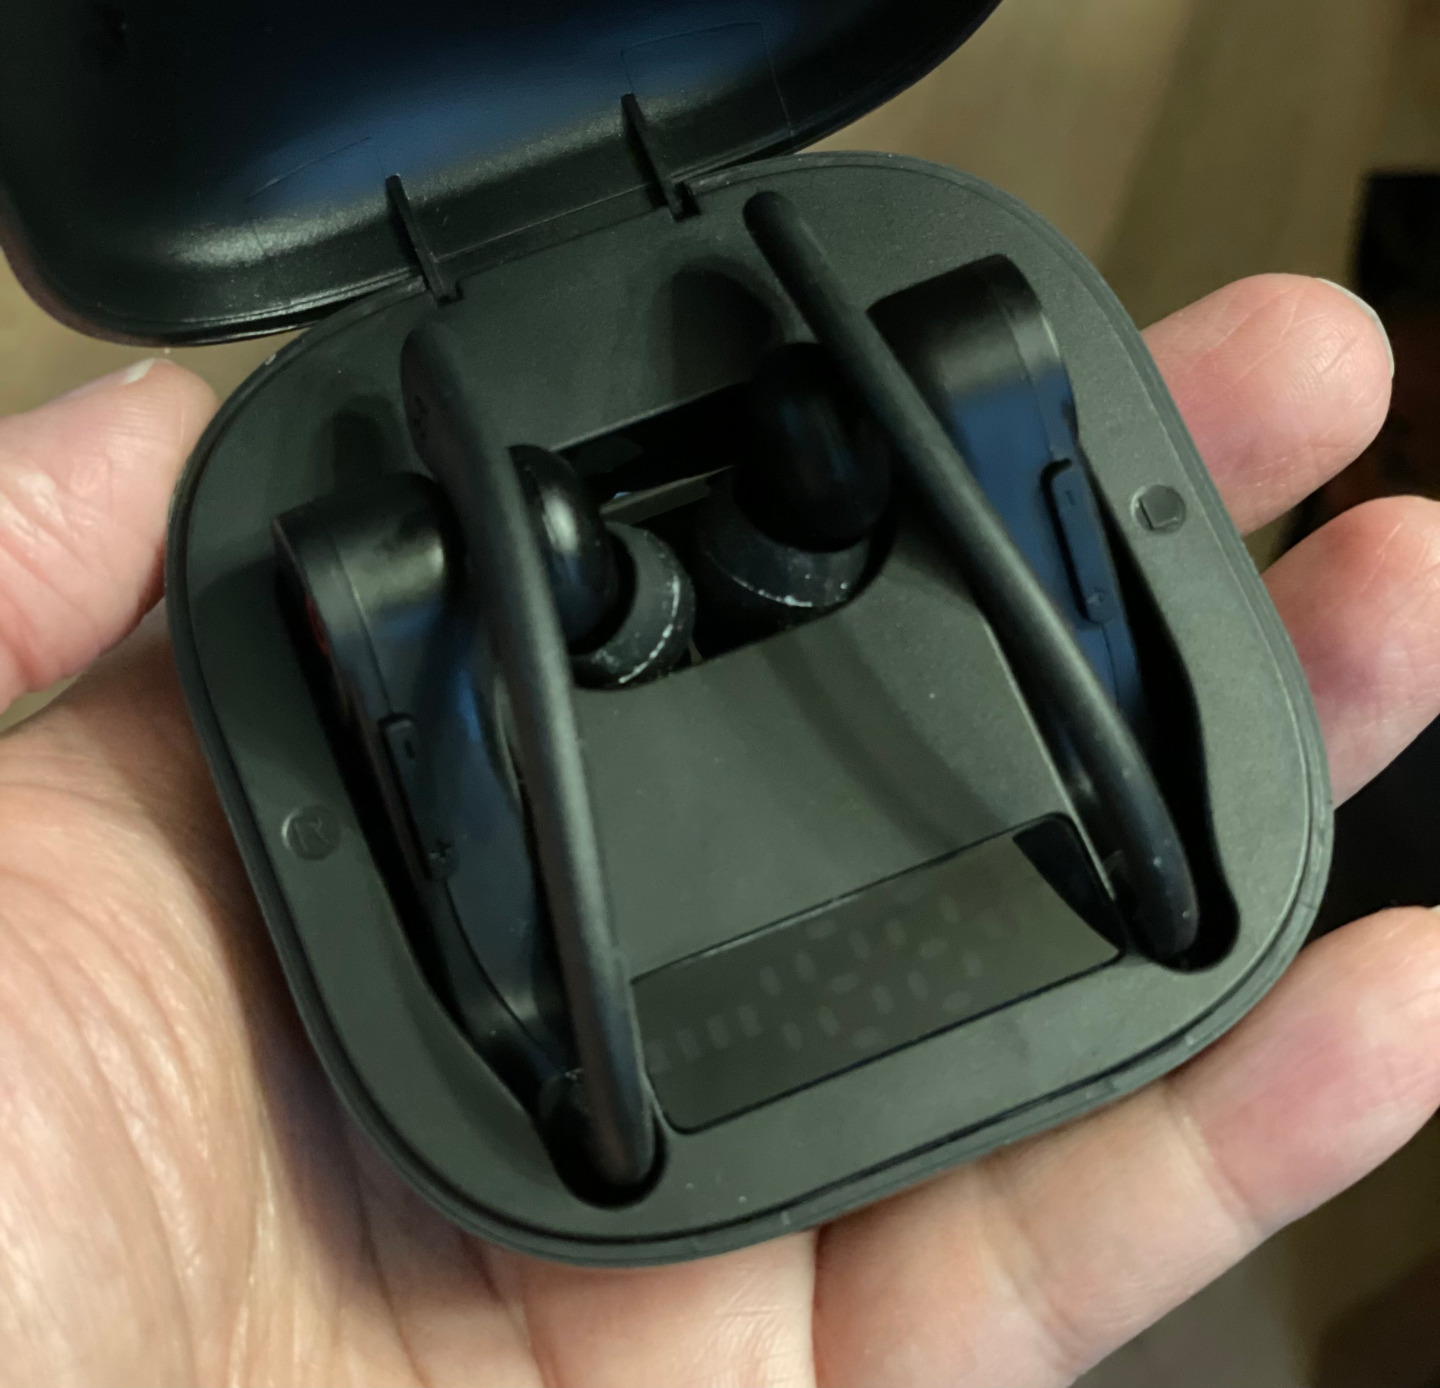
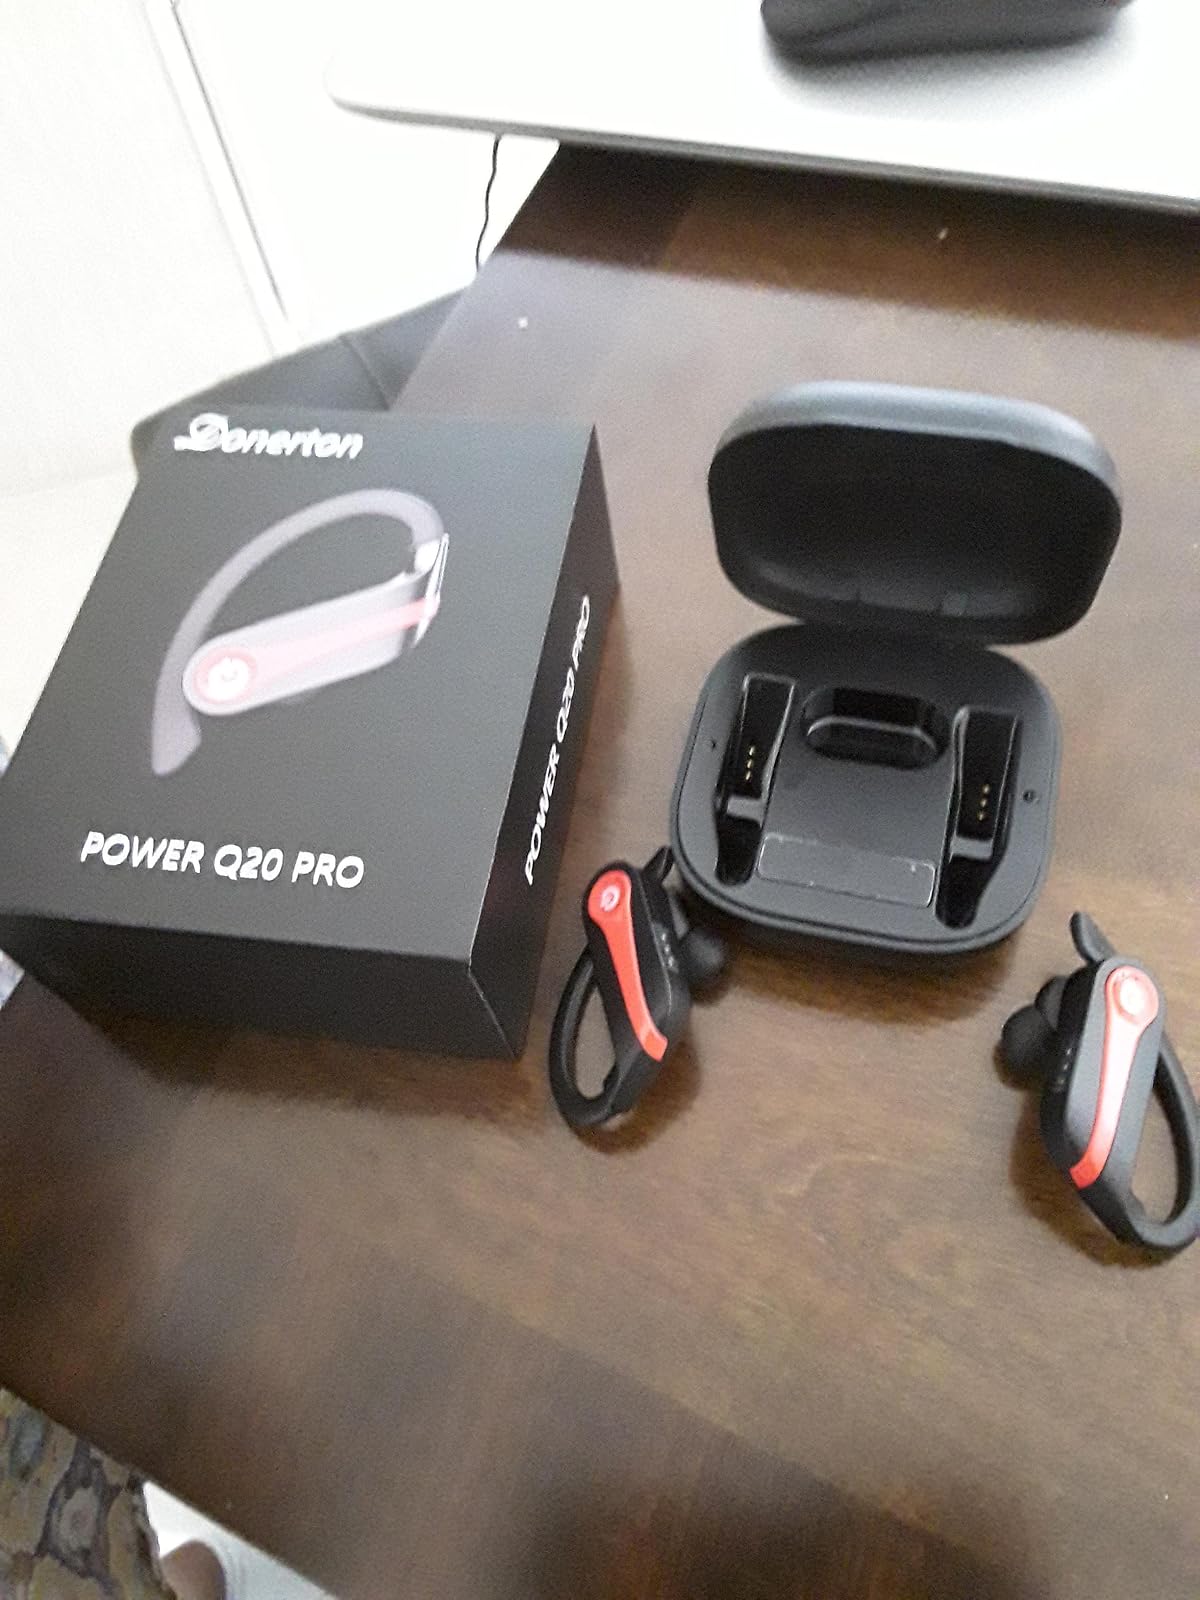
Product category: earbuds
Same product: no